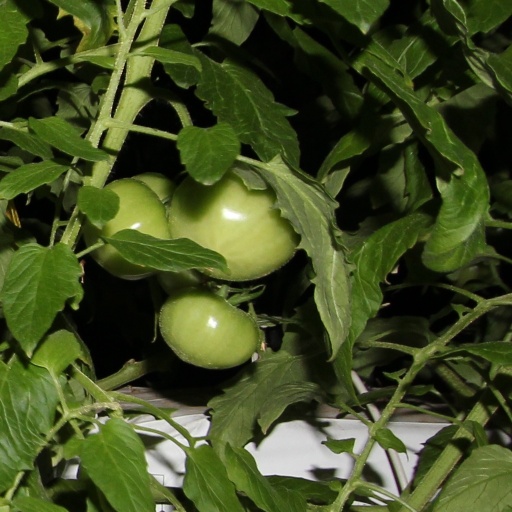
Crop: tomato